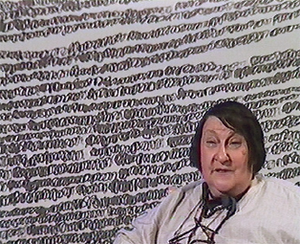
Portrait de Pierrette Bloch
Dominique De Beir est une artiste plasticienne, peintre et créatrice d'installations, née à Rue le 25 septembre 1964. Elle se partage entre la cité Montmartre-aux-artistes et un atelier situé dans la Somme. Elle est professeur à l'École supérieure d'art et design Le Havre-Rouen et co-fondatrice de la maison d'éditions Friville Éditions.